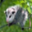
Label: possum